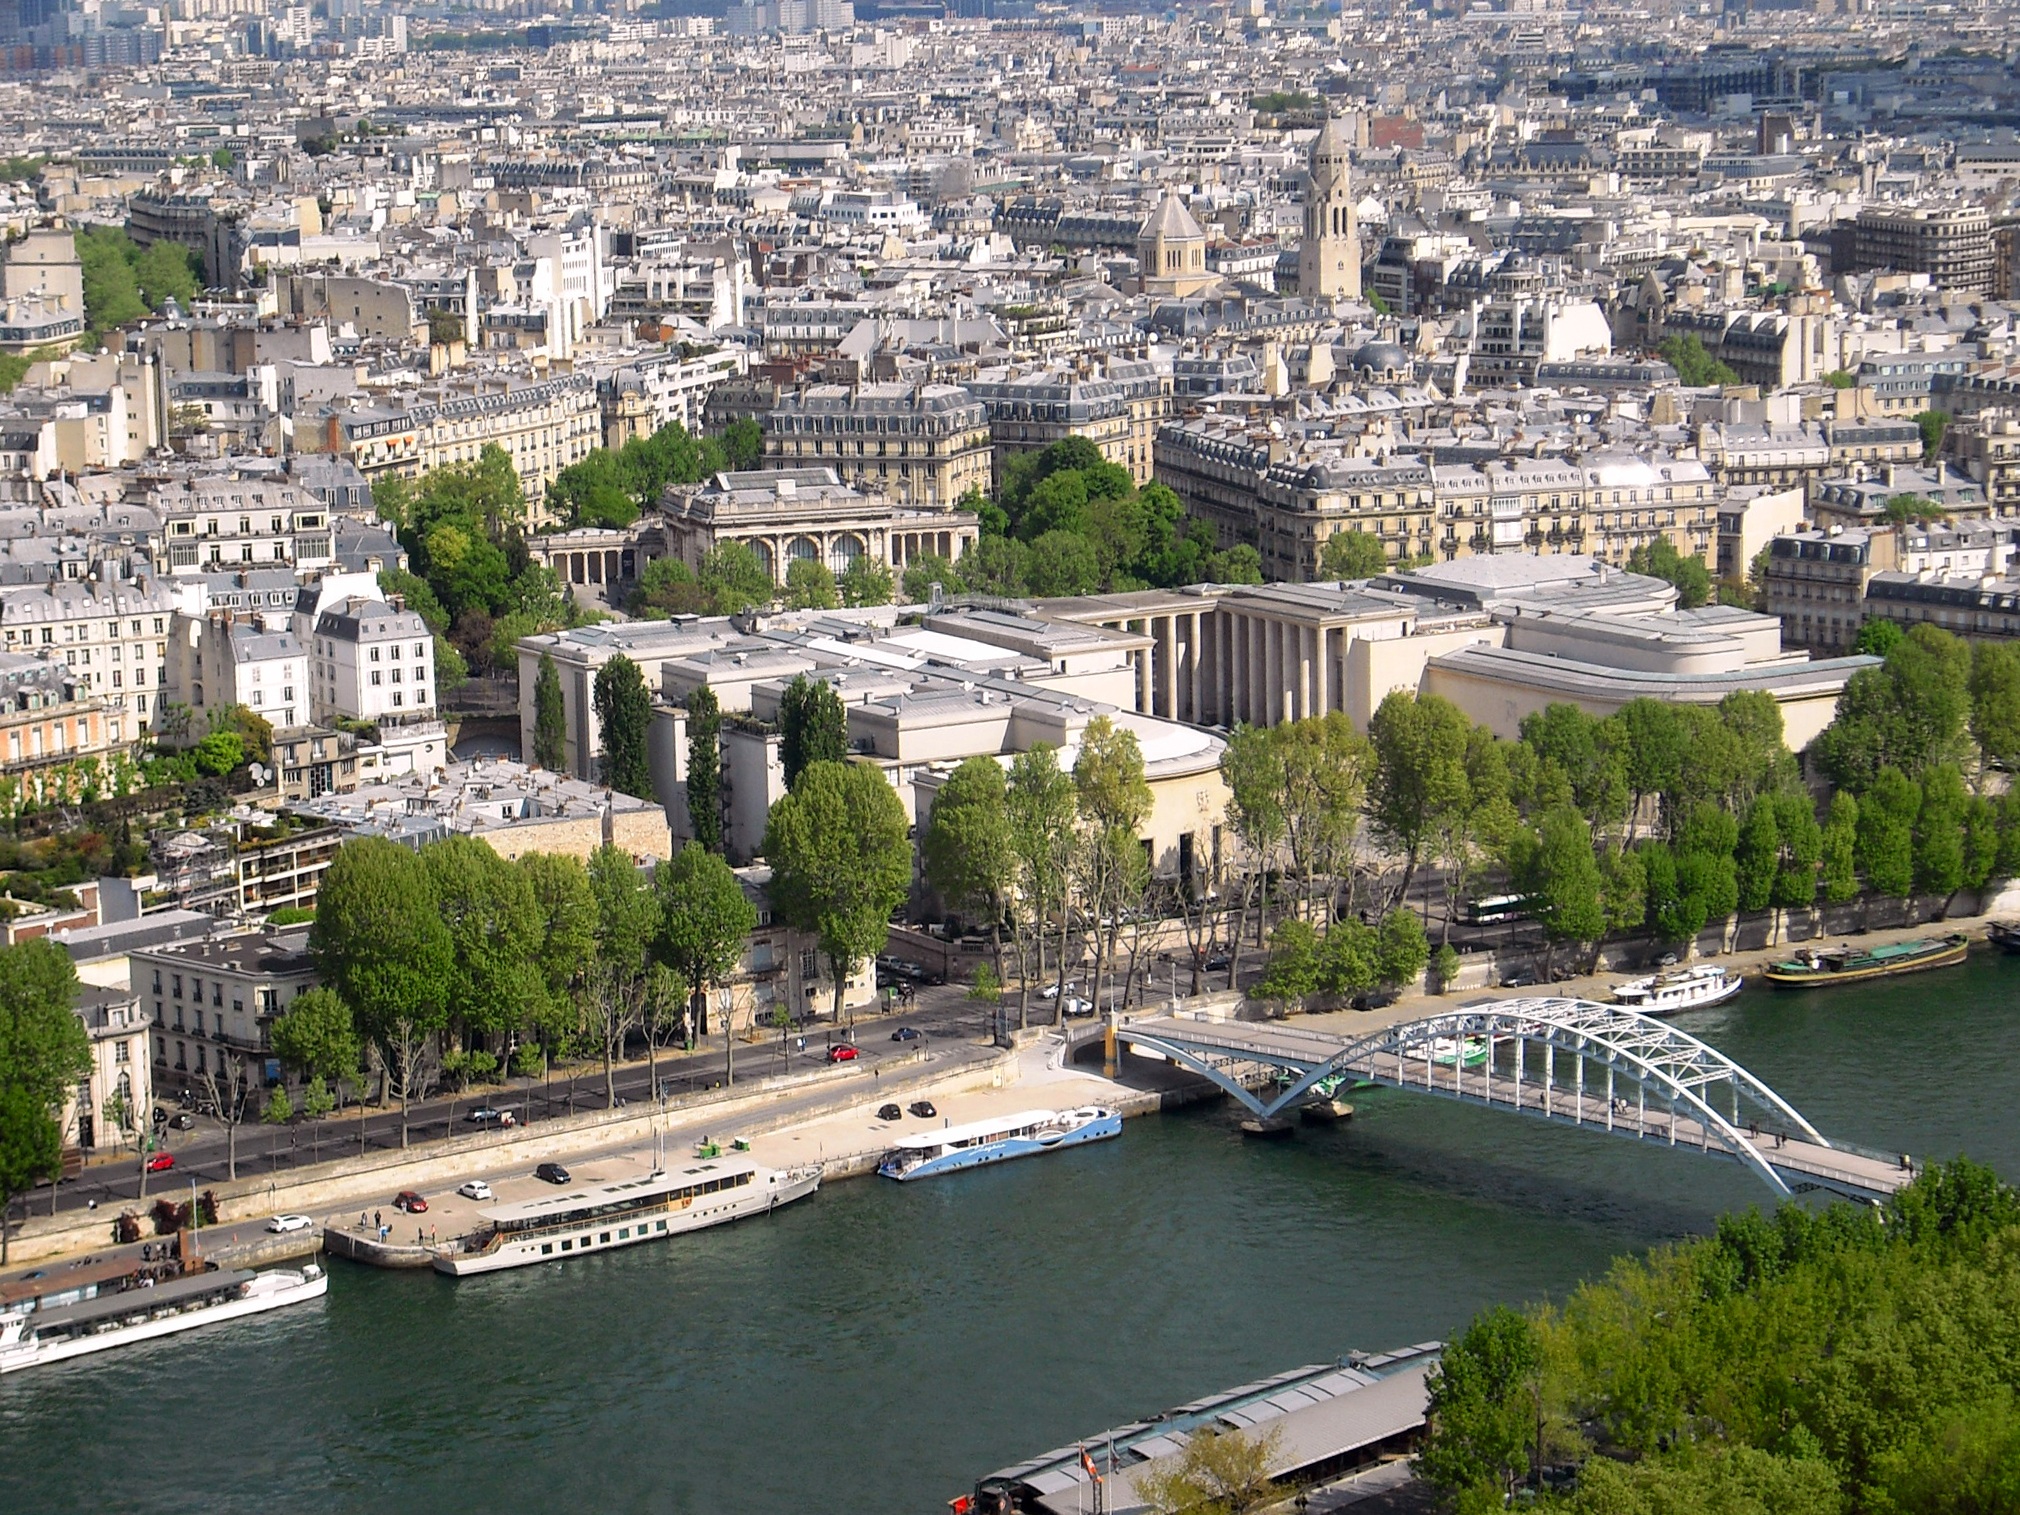
sea, coast, architecture, bridge, skyline, town, city, paris, urban, river, monument, cityscape, france, romantic, landmark, historic, tourism, waterway, capital, seine, scene, european, parisian, bird's eye view, aerial photography, geographical feature, human settlement